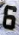
Number: 6